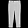
Label: Trouser